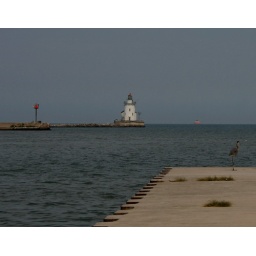
no clouds in the sky and a boat won't even float by...sigh